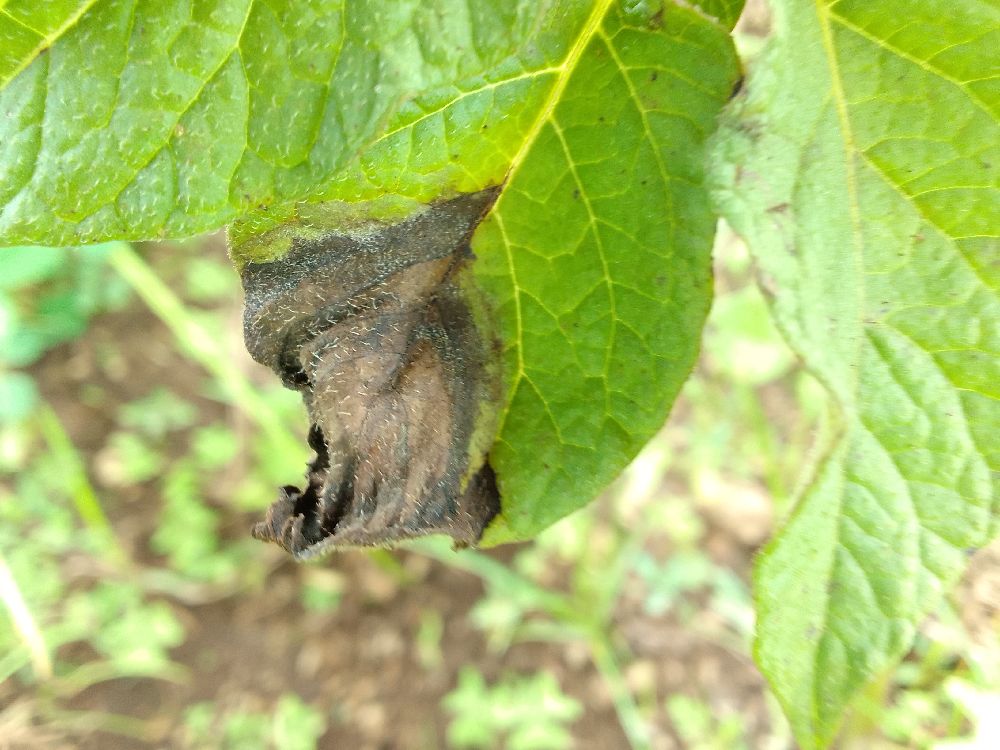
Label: Late blight